Psychology of eating meat

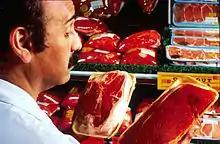
Many factors affect consumer choices about meat, including price, appearance, and source information.

Meat is an important and highly preferred human food. Individuals' attitudes towards meat are of interest to consumer psychologists, to the meat industry, and to advocates of reduced meat consumption. These attitudes can be affected by issues of price, health, taste, and ethics. The perception of meat concerning these issues affects meat consumption.